The Who

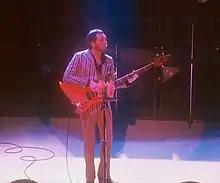
John Entwistle playing a bass guitar

Daltrey took a break in 1980 to work on the film "McVicar", in which he took the lead role of bank robber John McVicar. The soundtrack album is a Daltrey solo album, though all members of the Who are included in the supporting musicians, and was his most successful solo release.